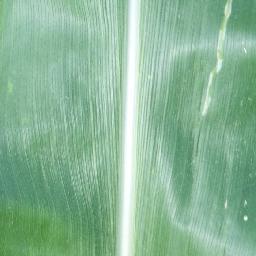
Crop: corn
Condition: (maize)_healthy